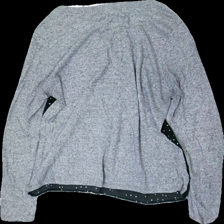
View: back
Type: Sweater
Category: Ladies
Brand: Not in the list
Brand text on label: Kaileigh
Colors: Black, White, Grey
Material: Body: 100% viscose; chest: 100% polyester
Cut: Regular, C-collar
Season: All
Price range: 50-100
Recommended usage: Reuse